Waikino Music Festival

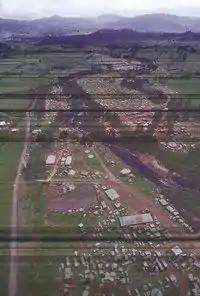
1981 Nambassa Festival at Waitawheta Valley near Waikino, the same location where the Waikino Festival was held.

The event was staged as a forerunner to the Nambassa festivals and was a community project run by Peter Terry. The Waikino festival was originally intended as an eight-hour all day music and cultural event, however, a steady flow of bands, buskers and poets from around Auckland and the Waikato spontaneously rocked up to perform. Consequently, the event ran non stop for 24 hours and attracted 5000 patrons. It took place at Franklin Road, Waitawheta Valley, Hauraki.